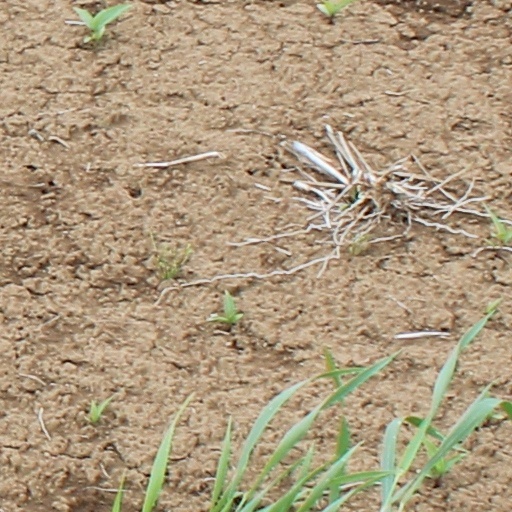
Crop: wheat